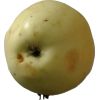
Label: Apple hit 1